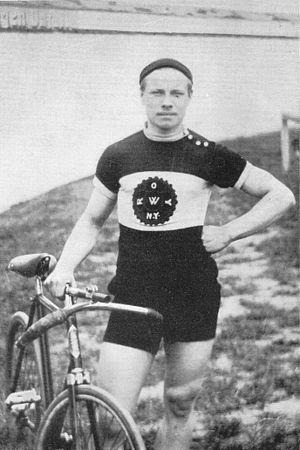
Les championnats de Belgique de cyclisme sur route sont les championnats nationaux de cyclisme sur route de Belgique, organisés par la Royale ligue vélocipédique belge. Ils ont été disputés pour la première fois en 1894.